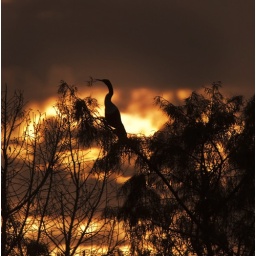
bird in tree